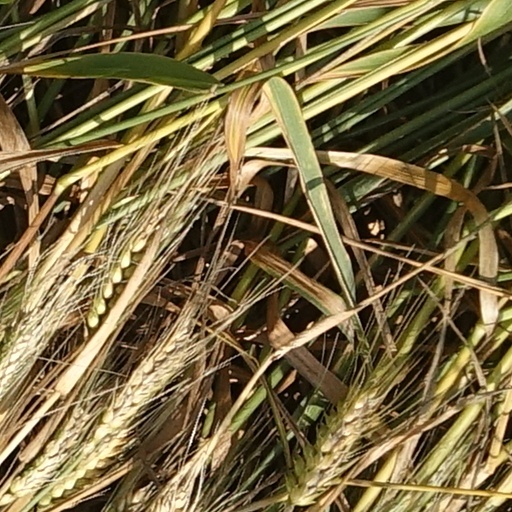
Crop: wheat